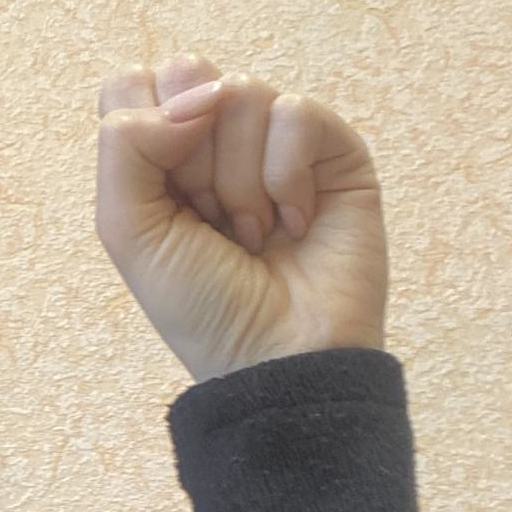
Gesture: fist